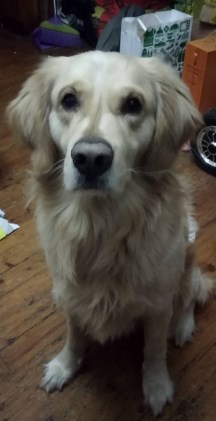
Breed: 5355-n000126-golden_retriever